Jack Duckworth

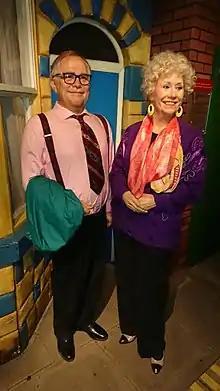
Jack and Vera Duckworth waxworks at Madame Tussauds in Blackpool, Lancashire – 2018

In another storyline Jack's son Terry sells his baby Tommy Duckworth (Darryl Edwards), leaving Jack and Vera devastated. When Jack and Vera realise what he has done, Jack punches Terry. The scenes made viewers happy to see Terry getting what hurt. Tarmey himself felt sadness because he knew how Jack felt: "When I first saw the script I was very sad [...] I worked out the punch with Nigel and I missed him by a whisker. Since then I've had letters saying "Well done for cracking him one" from little old ladies, young women, kids, guys."